Detroit Autorama

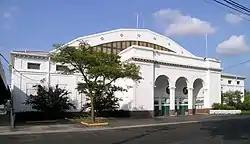
The Michigan State Fairgrounds Coliseum was home to Autorama from 1954 to 1960.

For the second show, activities were moved to the Michigan State Fairgrounds Colosseum, where it was held from 1954 to 1960. For the fourth event in 1956, the MHRA hired a local band and sporting-event promoter Don Ridler to help the show reach a broader audience. Ridler served as the show's first true promoter until his death in 1963. The following year, the MHRA created a "best in show" award for Autorama, named after the man who made the biggest impact on the show during its infancy.